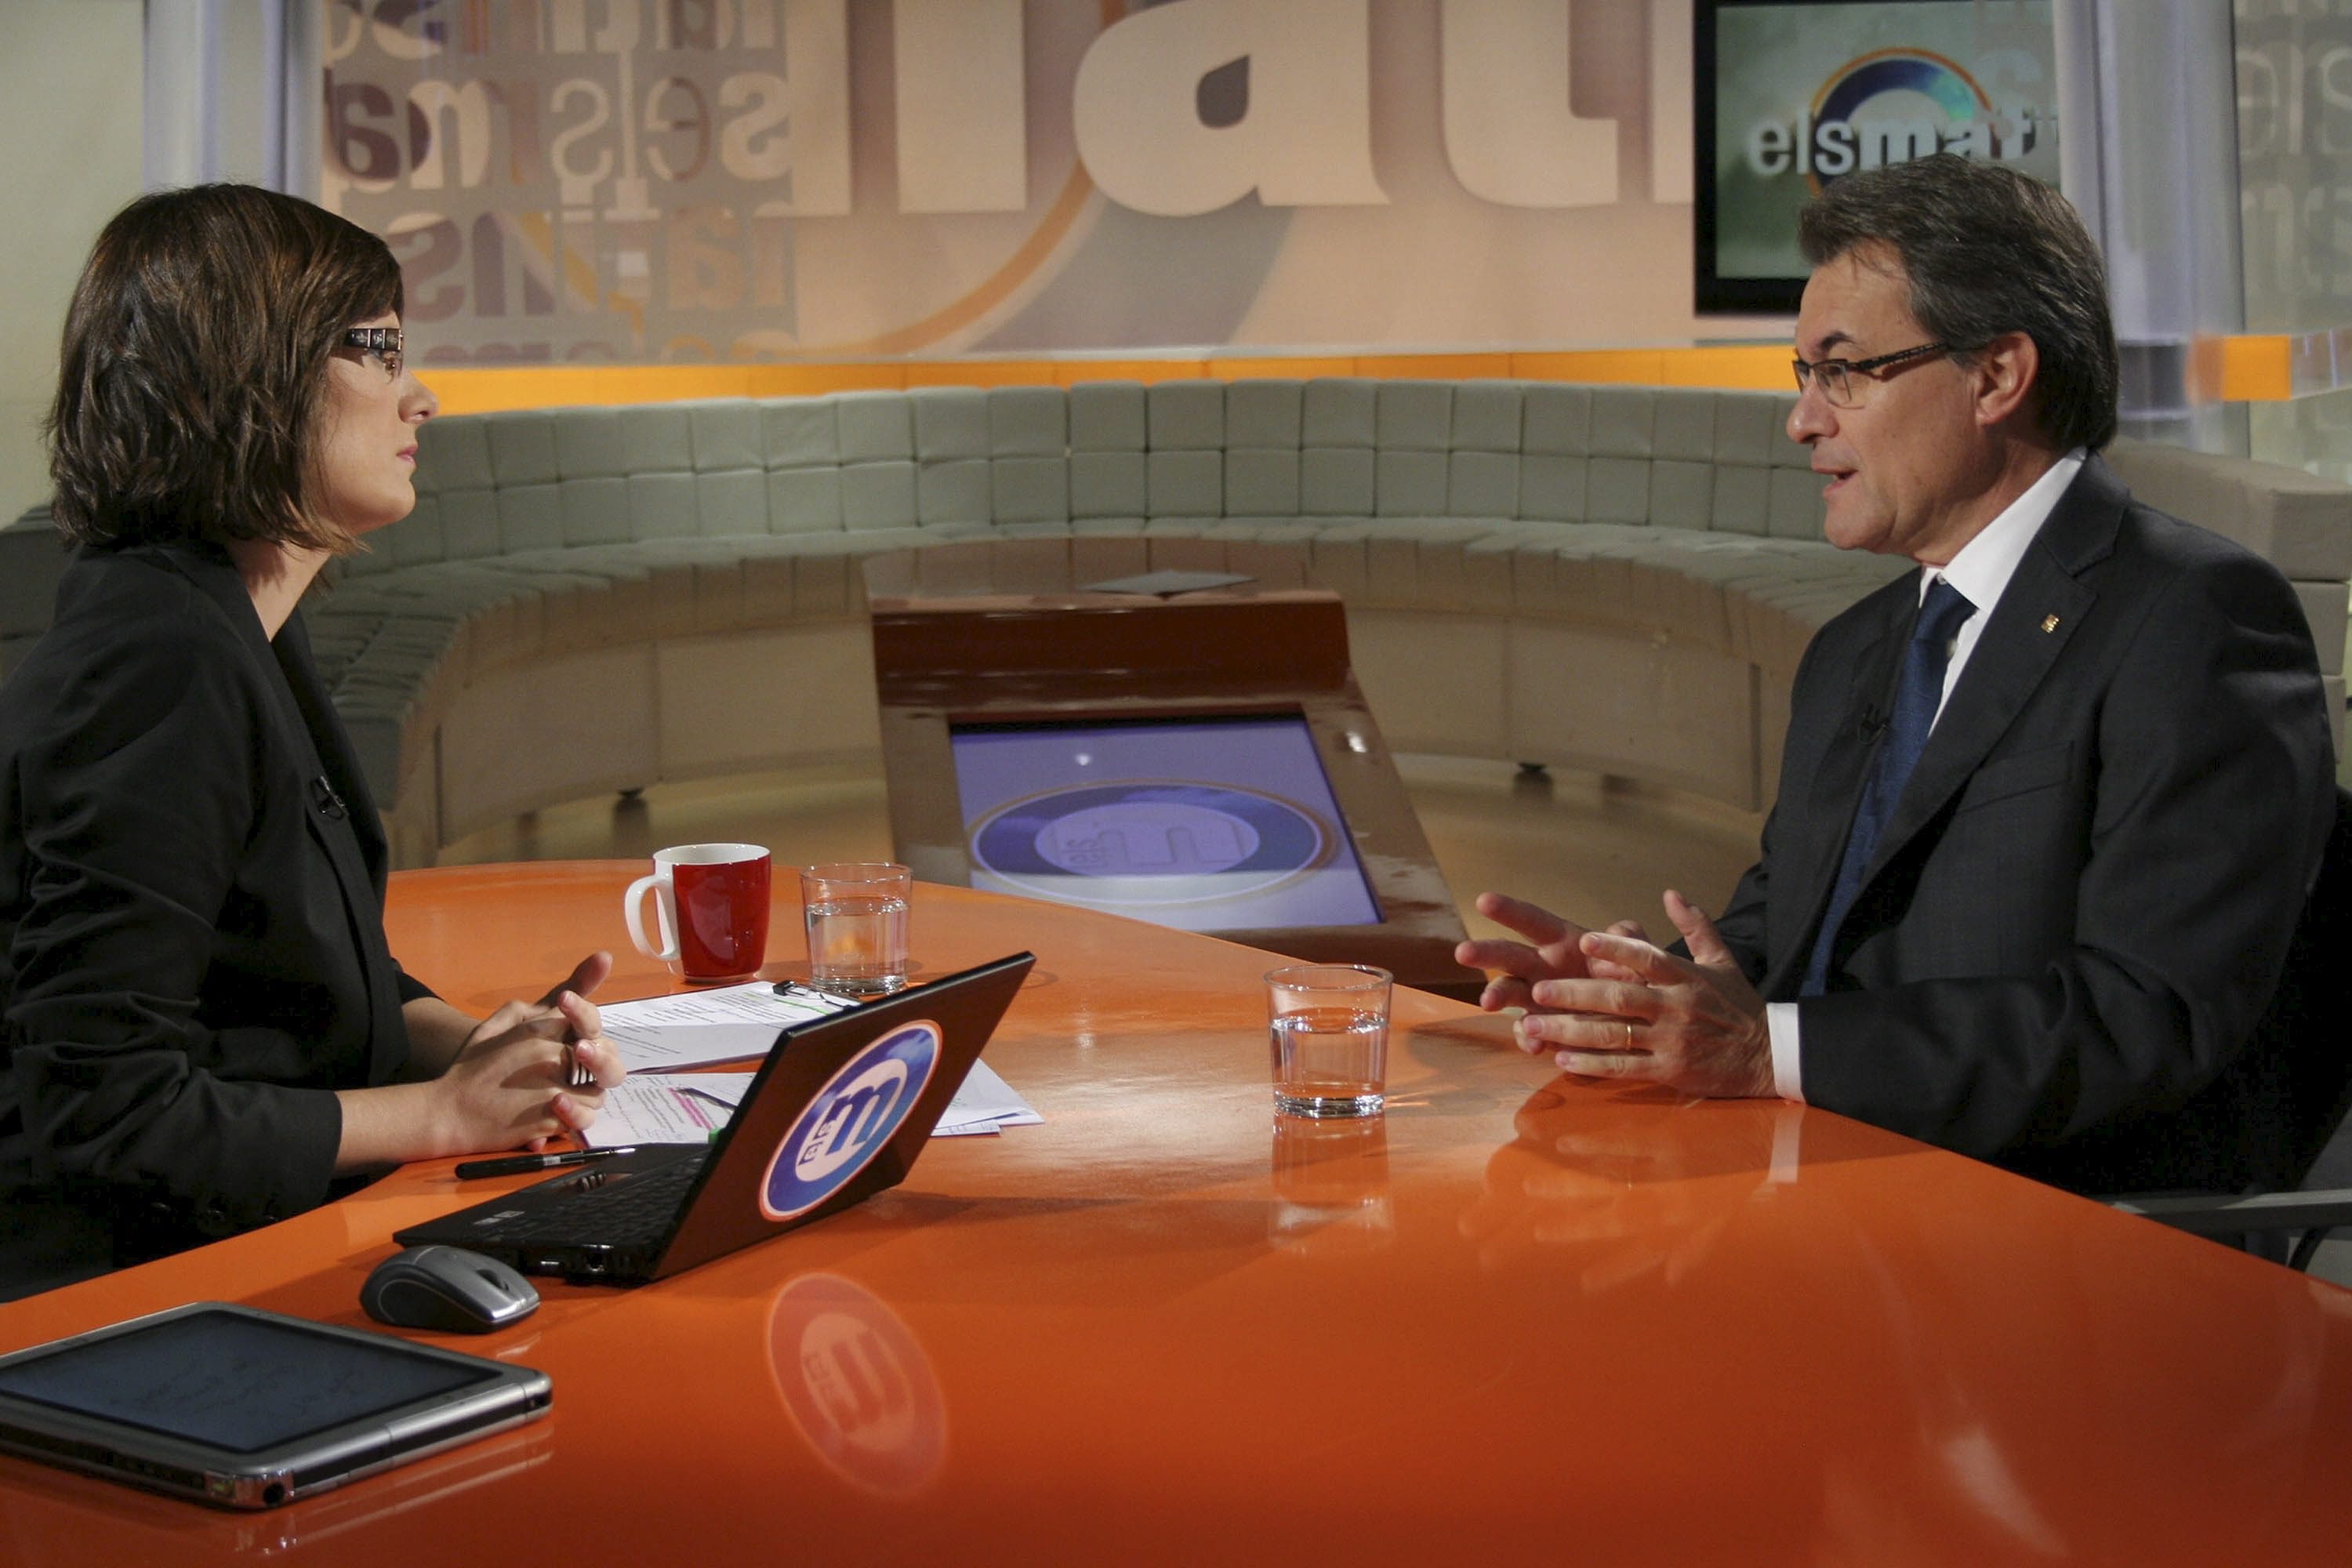
studio, professional, television, conversation, education, catalonia, persons, discussion, official, interview, artur mas, academic conference, ariadna oltra